Lost portrait of Charles Edward Stuart

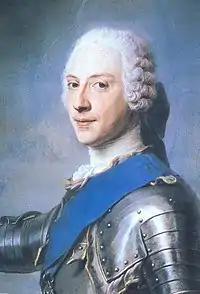
"Henry Benedict Stuart", by de La Tour. This painting was thought to be of Charles Edward Stuart, until Bendor Grosvenor showed in 2009 that it was of his younger brother.

On 30 March 2016, the Scottish National Portrait Gallery announced that the painting had been acquired for the nation through the acceptance in lieu scheme, with the painting being valued at greater than £1.1 million. It was placed on display at the Scottish National Portrait Gallery just before the 270th anniversary of the Battle of Culloden.